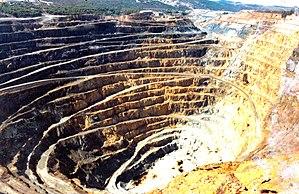
La mine de Rio Tinto est une mine à ciel ouvert de cuivre située dans la municipalité de la Minas de Riotinto en Andalousie en Espagne. Elle est la mine historique de l'entreprise Rio Tinto. Elle a fermé le 20 septembre 1994. Elle est depuis partiellement remplie d'eau.
Rio Tinto est un groupe minier multinational anglo-australien, surtout implanté en Australie où se trouve l'un de ses deux sièges sociaux et en Amérique du Nord. Le groupe est néanmoins présent dans de nombreux pays, sur les cinq continents, mais ses actifs miniers se concentrent principalement en Australie et au Canada.